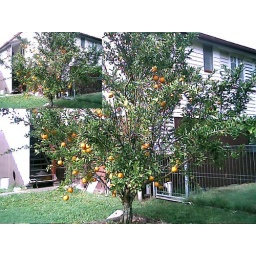
Mandarin tree in garden of private house